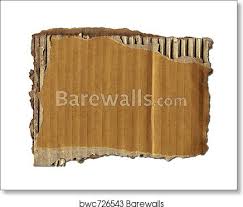
Label: cardboard